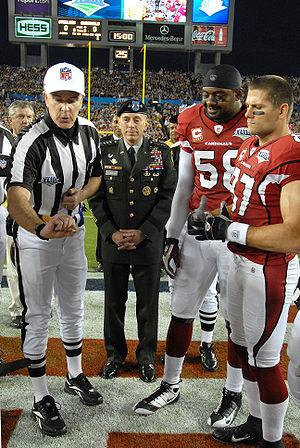
Le Super Bowl XLIII est la quarante-troisième finale annuelle de la ligue nationale de football américain. Le match oppose les Steelers de Pittsburgh, champions de la Conférence AFC, aux Cardinals de l'Arizona, champions de la Conférence NFC. Les Steelers ont battu les Cardinals par la marque de 27-23, gagnant ainsi leur sixième titre au Super Bowl. Pittsburgh devient ainsi l'équipe ayant remporté le trophée Lombardi le plus souvent. Le MVP du match est le receveur éloigné de Pittsburgh Santonio Holmes.